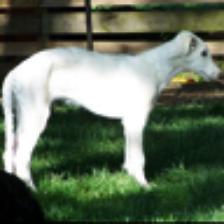
Label: NonHuman